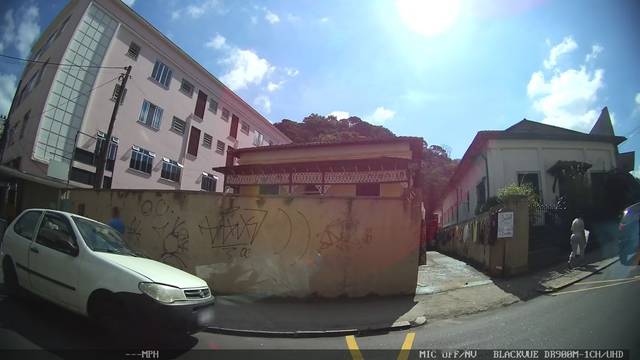
Region: Brazil
Coordinates: -22.506, -43.168